Double tee

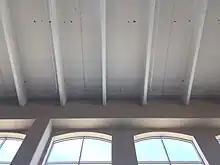
Double-tee roof structure of an indoor swimming pool

In non-residential buildings, the roof structure may be flat. Structural concrete is an alternative for flat roof construction. There are three main categories for such method: precast/prestressed, cast-in-place and shell. Within the precast/prestressed concrete roofing, the double tees are the most common products used for roof span up to .